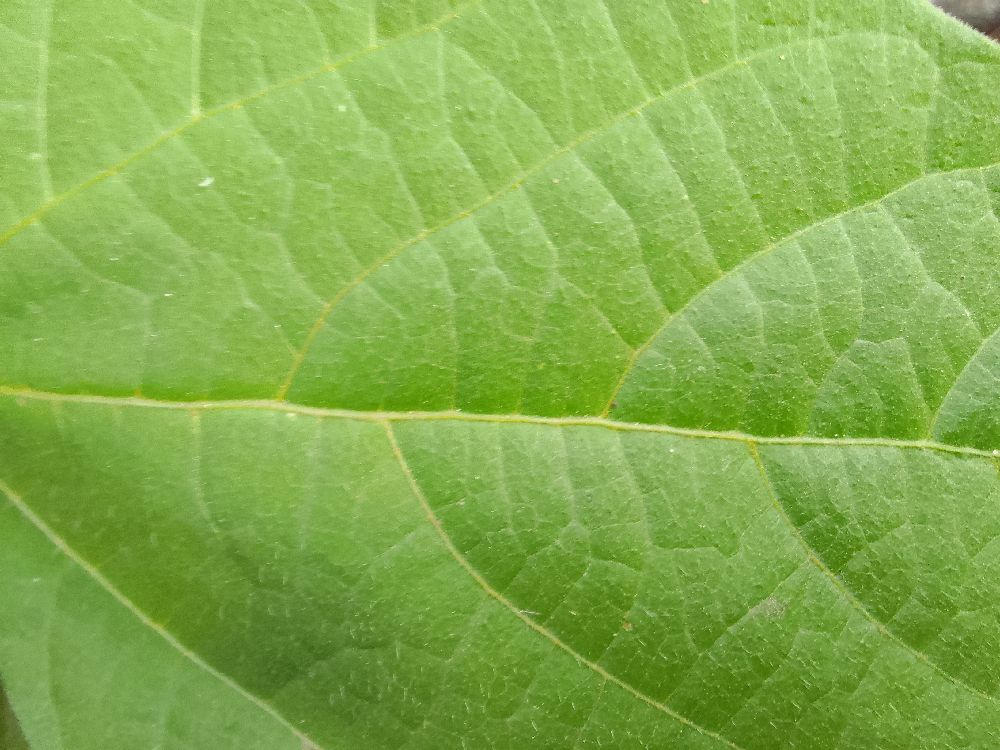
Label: healthy